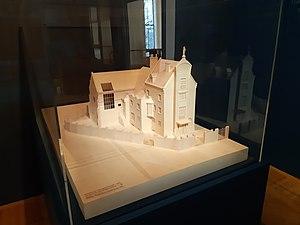
Maquette de la maison-atelier de Fernand Khnopff présentée lors de l'exposition ""Fernand Khnopff, le maître de l’énigme"" au Petit Palais (du 11 décembre 2018 au 17 mars 2019)"
Fernand-Edmond-Jean-Marie Khnopff est un peintre, dessinateur, photographe et graveur symboliste belge né à Grembergen le 12 septembre 1858 et mort à Bruxelles le 12 novembre 1921.
Édouard Pelseneer, né le 15 février 1870 à Bruxelles et mort le 1er janvier 1947 est un architecte belge adepte de l'art nouveau et actif à Bruxelles.